List of decommissioned United States Marine Corps aircraft squadrons

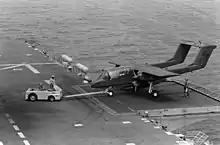
OV-10 Bronco of VMO-1

The Marine observation squadrons were formed during the latter stages of World War II with the primary mission of forward air control of strike aircraft for close air support and air interdiction. They saw extensive service during the Vietnam War flying the North American OV-10 Bronco. The Marine Corps began decommissioning the VMO squadrons following their participation in Operation Desert Storm as turboprop-driven aircraft were being perceived in the wake of that conflict as being too vulnerable to surface-to-air missiles, especially shoulder-launched man-portable air defense systems (MANPADS), to fly over modern battlefields. Their mission has been assumed by the VMFA(AW) squadrons flying the F/A-18D Hornet.